Święta Lipka Sanctuary

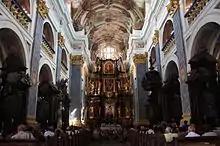
The interior with main altar and vault frescoes

The ornate paintwork and frescoes on the vault ceiling was completed in 1727. They feature images of Saint Casimir, Sigismund III and Hedwig of Silesia.